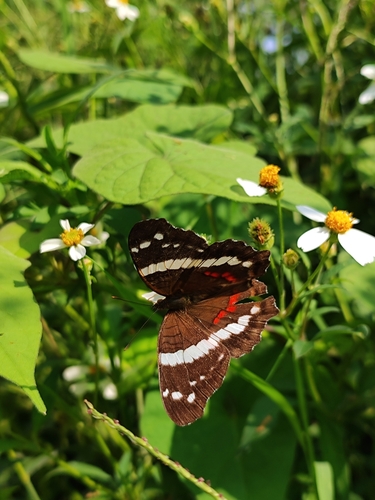
Scientific name: Anartia fatima
Common name: Banded peacock
Family: Nymphalidae
Order: Lepidoptera
Pollinator type: Primary pollinator
Habitat: Open areas and gardens
Geographic range: South America
Conservation status: Least Concern